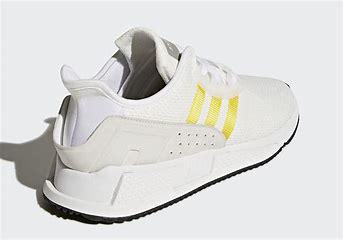
Brand: Adidas
Model: EQT Cushion Adv